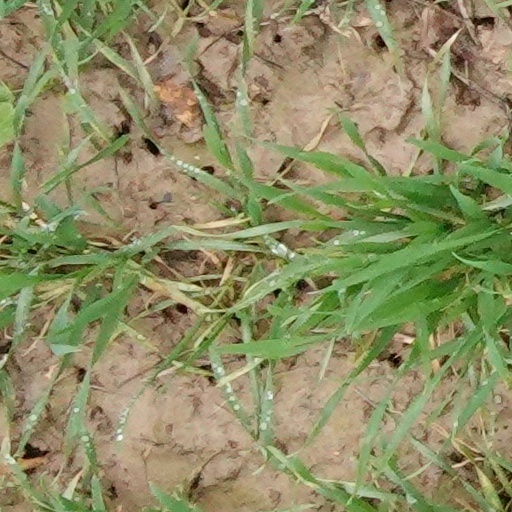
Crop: wheat